Cameron Bright

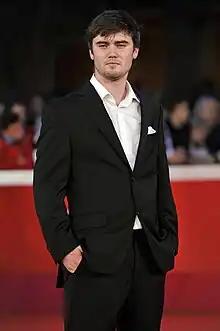
Bright in 2011

Cameron Bright (born Cameron Douglas Crigger; January 26, 1993) is a Canadian actor. He has appeared in the films "The Butterfly Effect", "Godsend", "Birth", "Running Scared", "Ultraviolet", "", "Thank You for Smoking" and three installments of "The Twilight Saga".